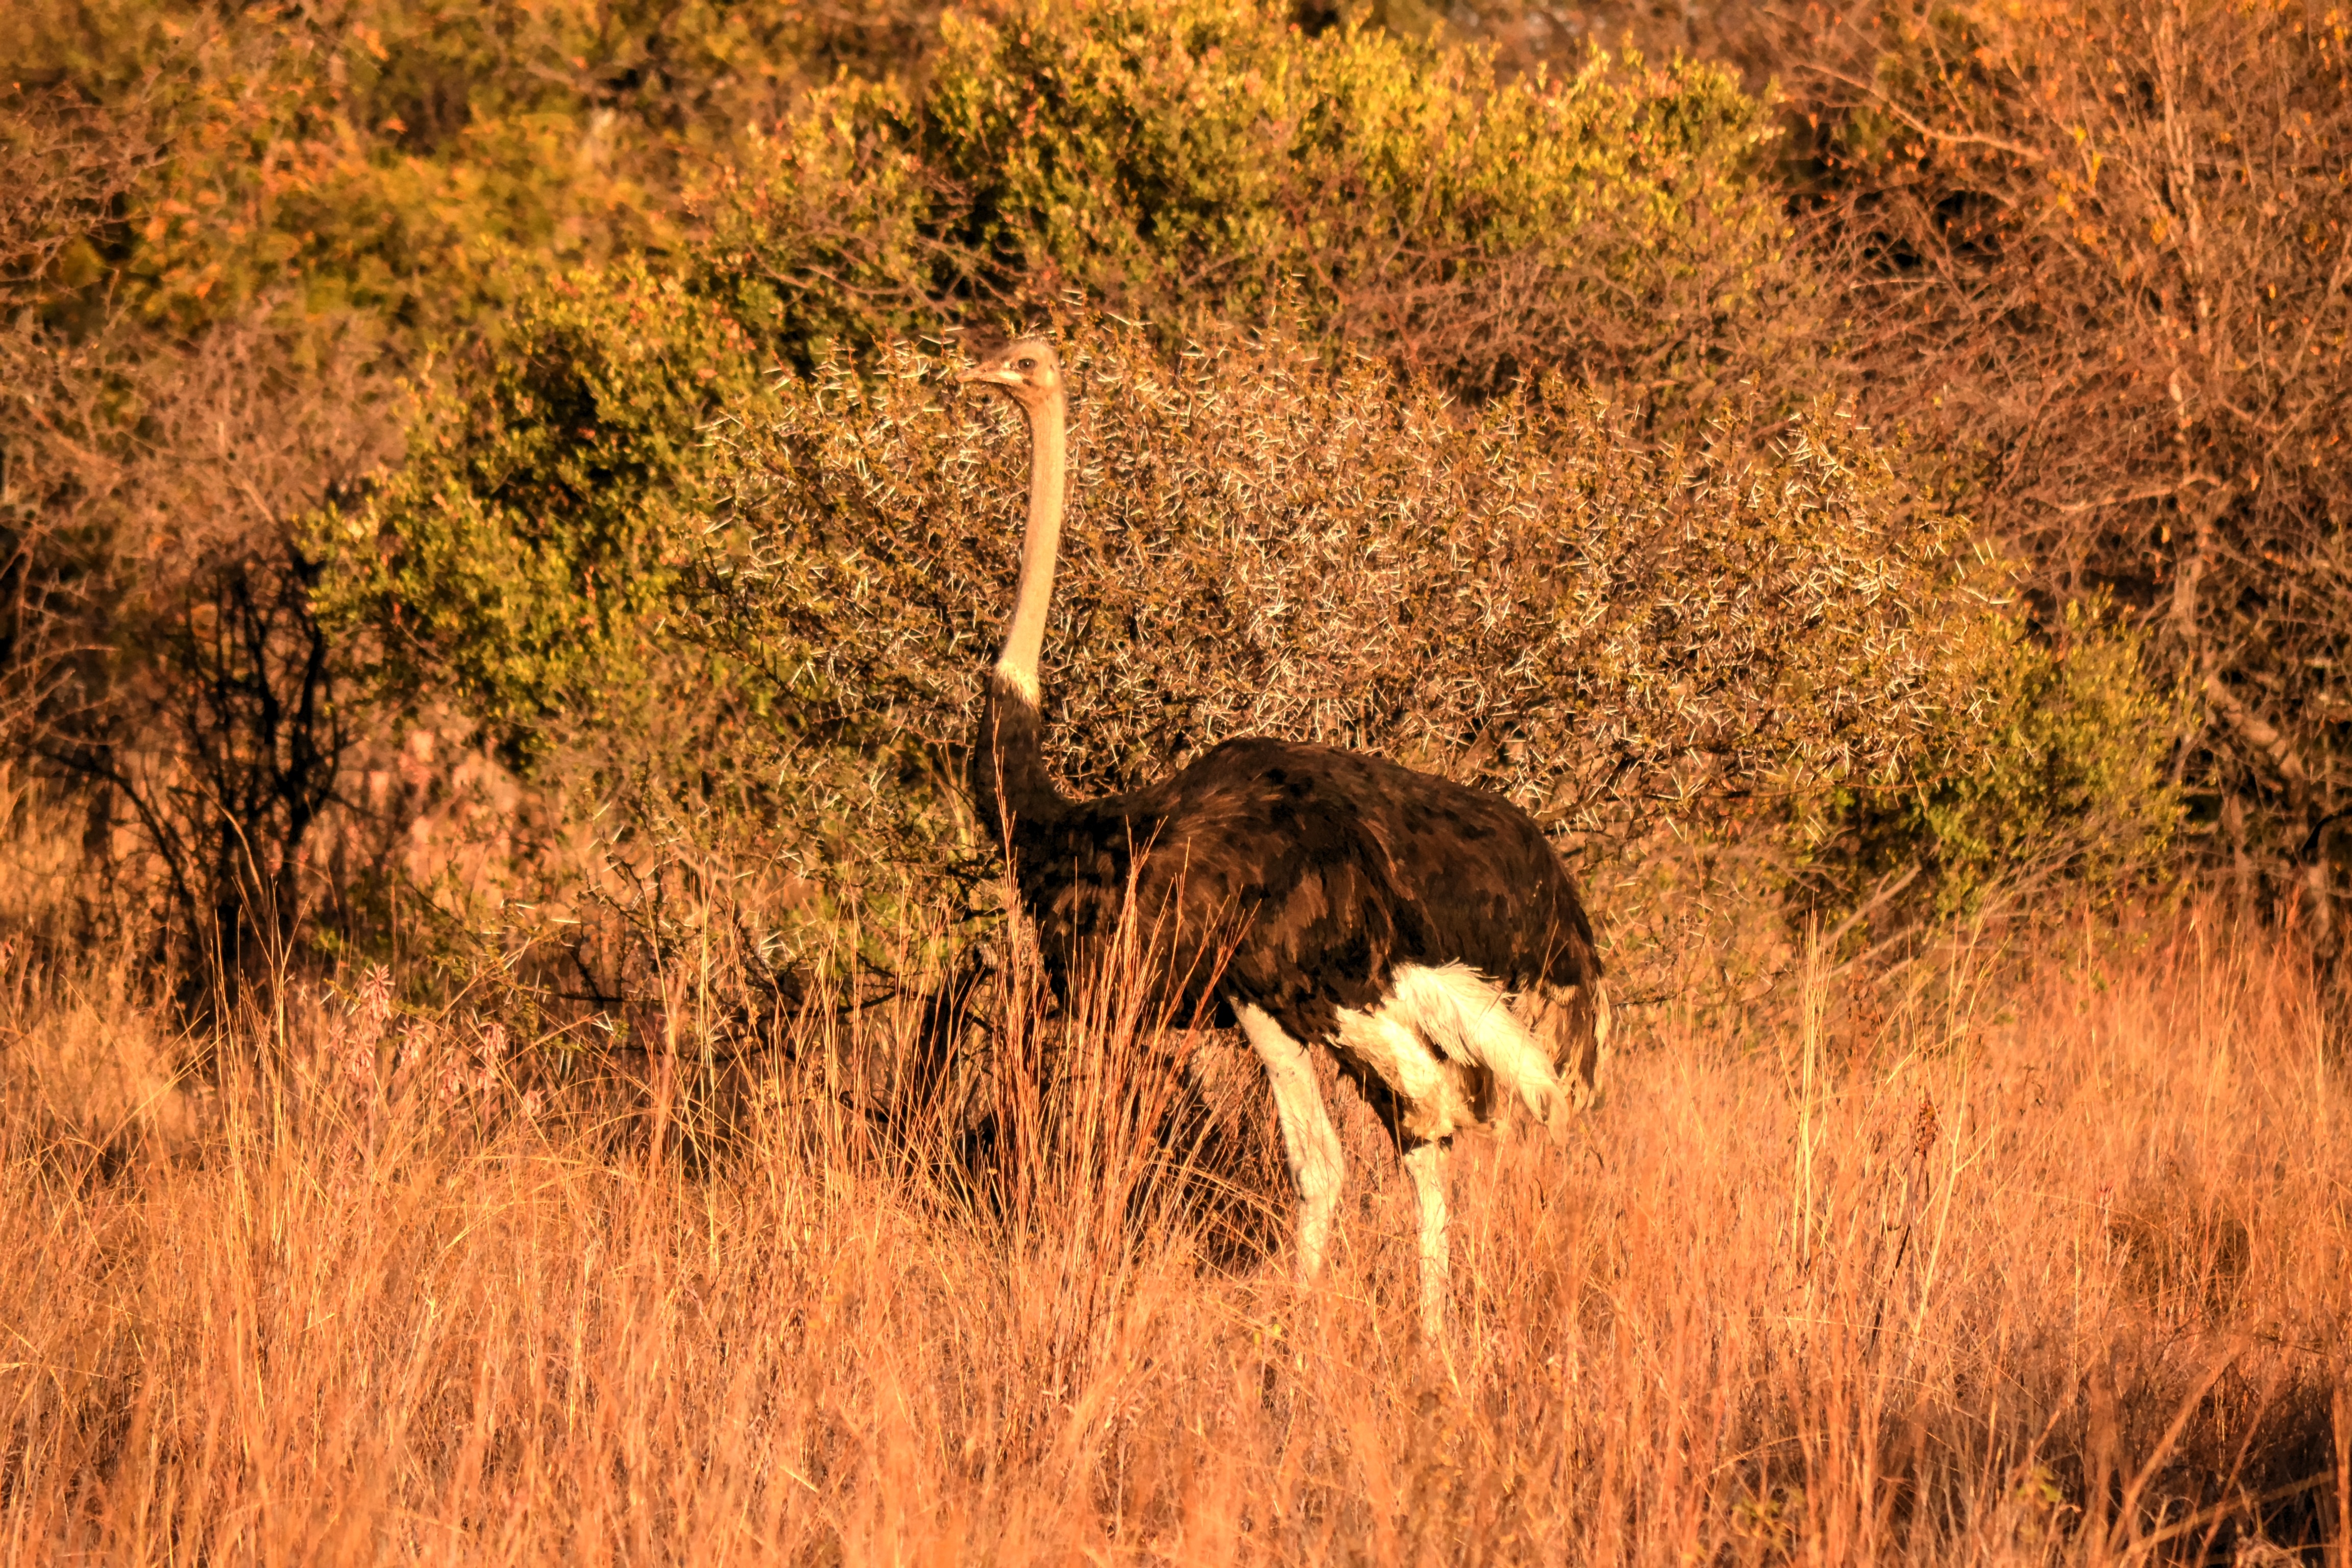
wilderness, prairie, wildlife, ostrich, fauna, savanna, grassland, safari, game farm, africa sun